Andrew O. Apple

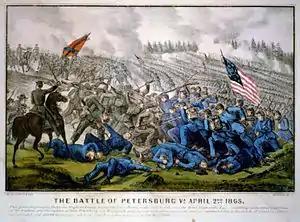
Third Battle of Petersburg, Virginia, April 2, 1865

On April 2, 1865, while fighting with his regiment in the Third Battle of Petersburg, Apple performed the act of conspicuous gallantry which later resulted in his being awarded the U.S. Medal of Honor. Apple retrieved his regiment's battle flag from a fallen comrade during the assault on Fort Gregg after two other members of his regiment had been killed carrying the flag in that day's engagement with Confederate troops. Interviewed later in life about his Civil War experiences, Apple described how the events unfolded that day: